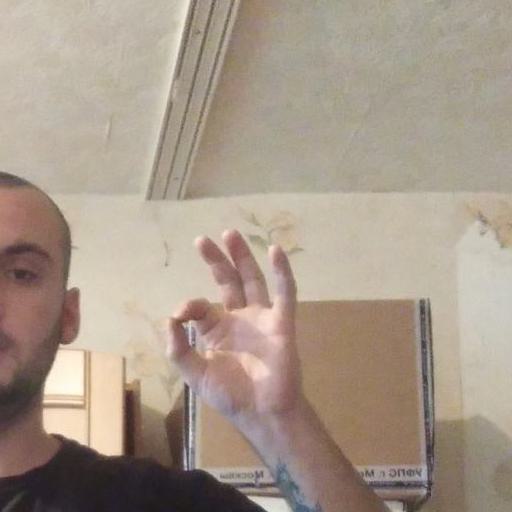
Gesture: ok